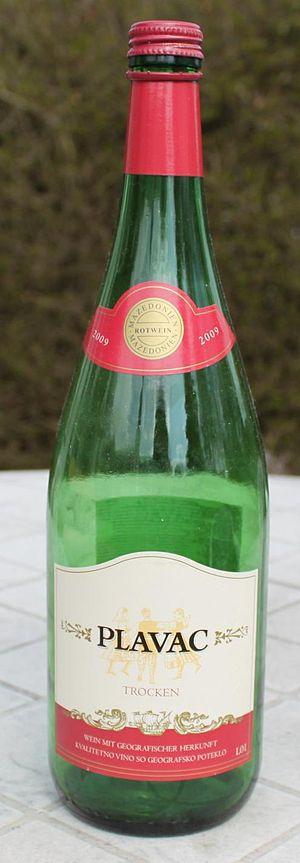
La viticulture a été introduite en Macédoine du Nord pendant l'Antiquité. Le pays, essentiellement montagneux, connaît un climat continental modéré et produit actuellement des cépages internationaux et locaux. Sa production est surtout orientée vers l'exportation, notamment vers l'Allemagne, et se développe rapidement, en raison de nombreux investissements. Le vignoble macédonien s'étend sur 28 000 hectares. Le pays produit 980 000 hectolitres de vin par an, pour 150 000 tonnes de raisin récolté. La plus grande entreprise, la Tikveš Winery, a été classée en 2008 parmi les trente meilleures marques mondiales lors du Salon international de l'alimentation.